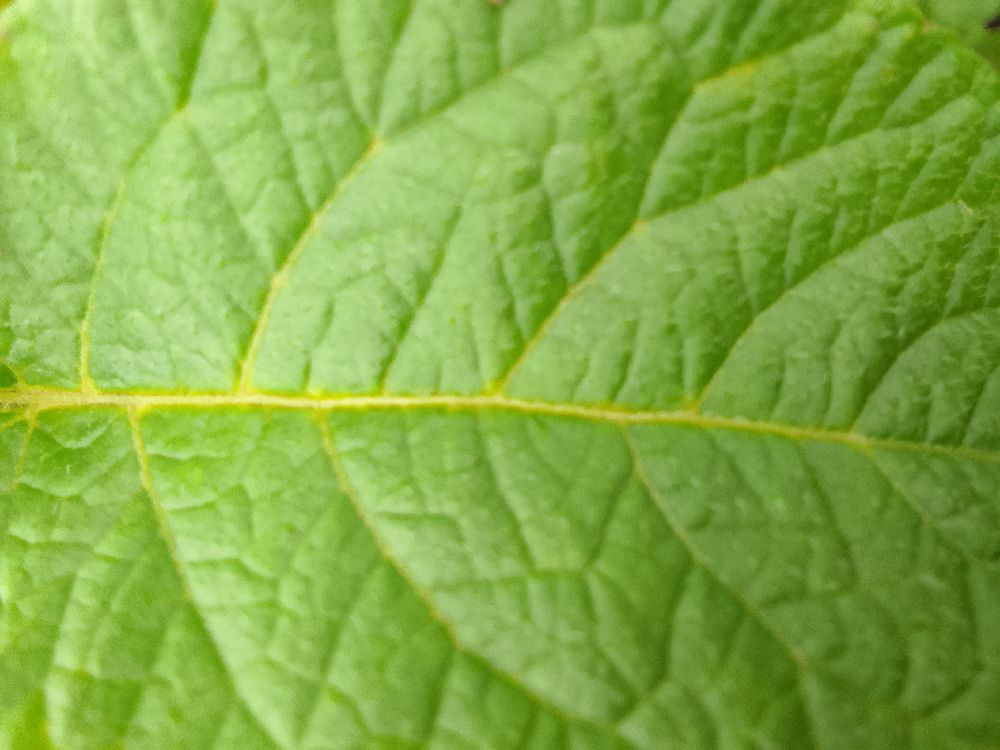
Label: Healthy